135th Airlift Squadron

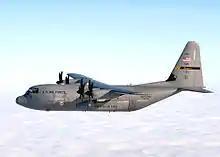
135th Airlift Squadron C-130J 97-1351

In mid-1996, the Air Force, in response to budget cuts and changing world situations, began experimenting with Air Expeditionary organizations. The Air Expeditionary Force (AEF) concept was developed that would mix Active-Duty, Reserve and Air National Guard elements into a combined force. Instead of entire permanent units deploying as "Provisional" as in the 1991 Gulf War, Expeditionary units are composed of "aviation packages" from several wings, including active-duty Air Force, the Air Force Reserve Command and the Air National Guard, would be married together to carry out the assigned deployment rotation.